Berlin Potsdamer Platz station

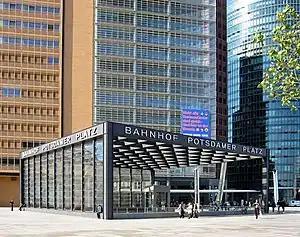

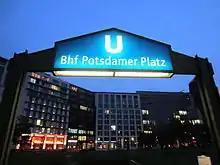
U-Bahn entrance

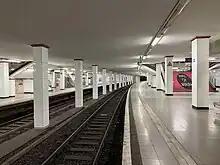
S-Bahn Platform

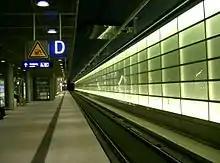
Regional-Express or Deutsche Bahn platform

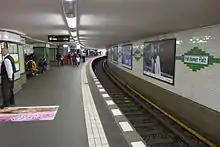
U-Bahn platform

Berlin Potsdamer Platz is a railway station in Berlin. It is completely underground and situated under Potsdamer Platz in central Berlin. Regional and S-Bahn services call at the station, and it is also served by U-Bahn line U2.